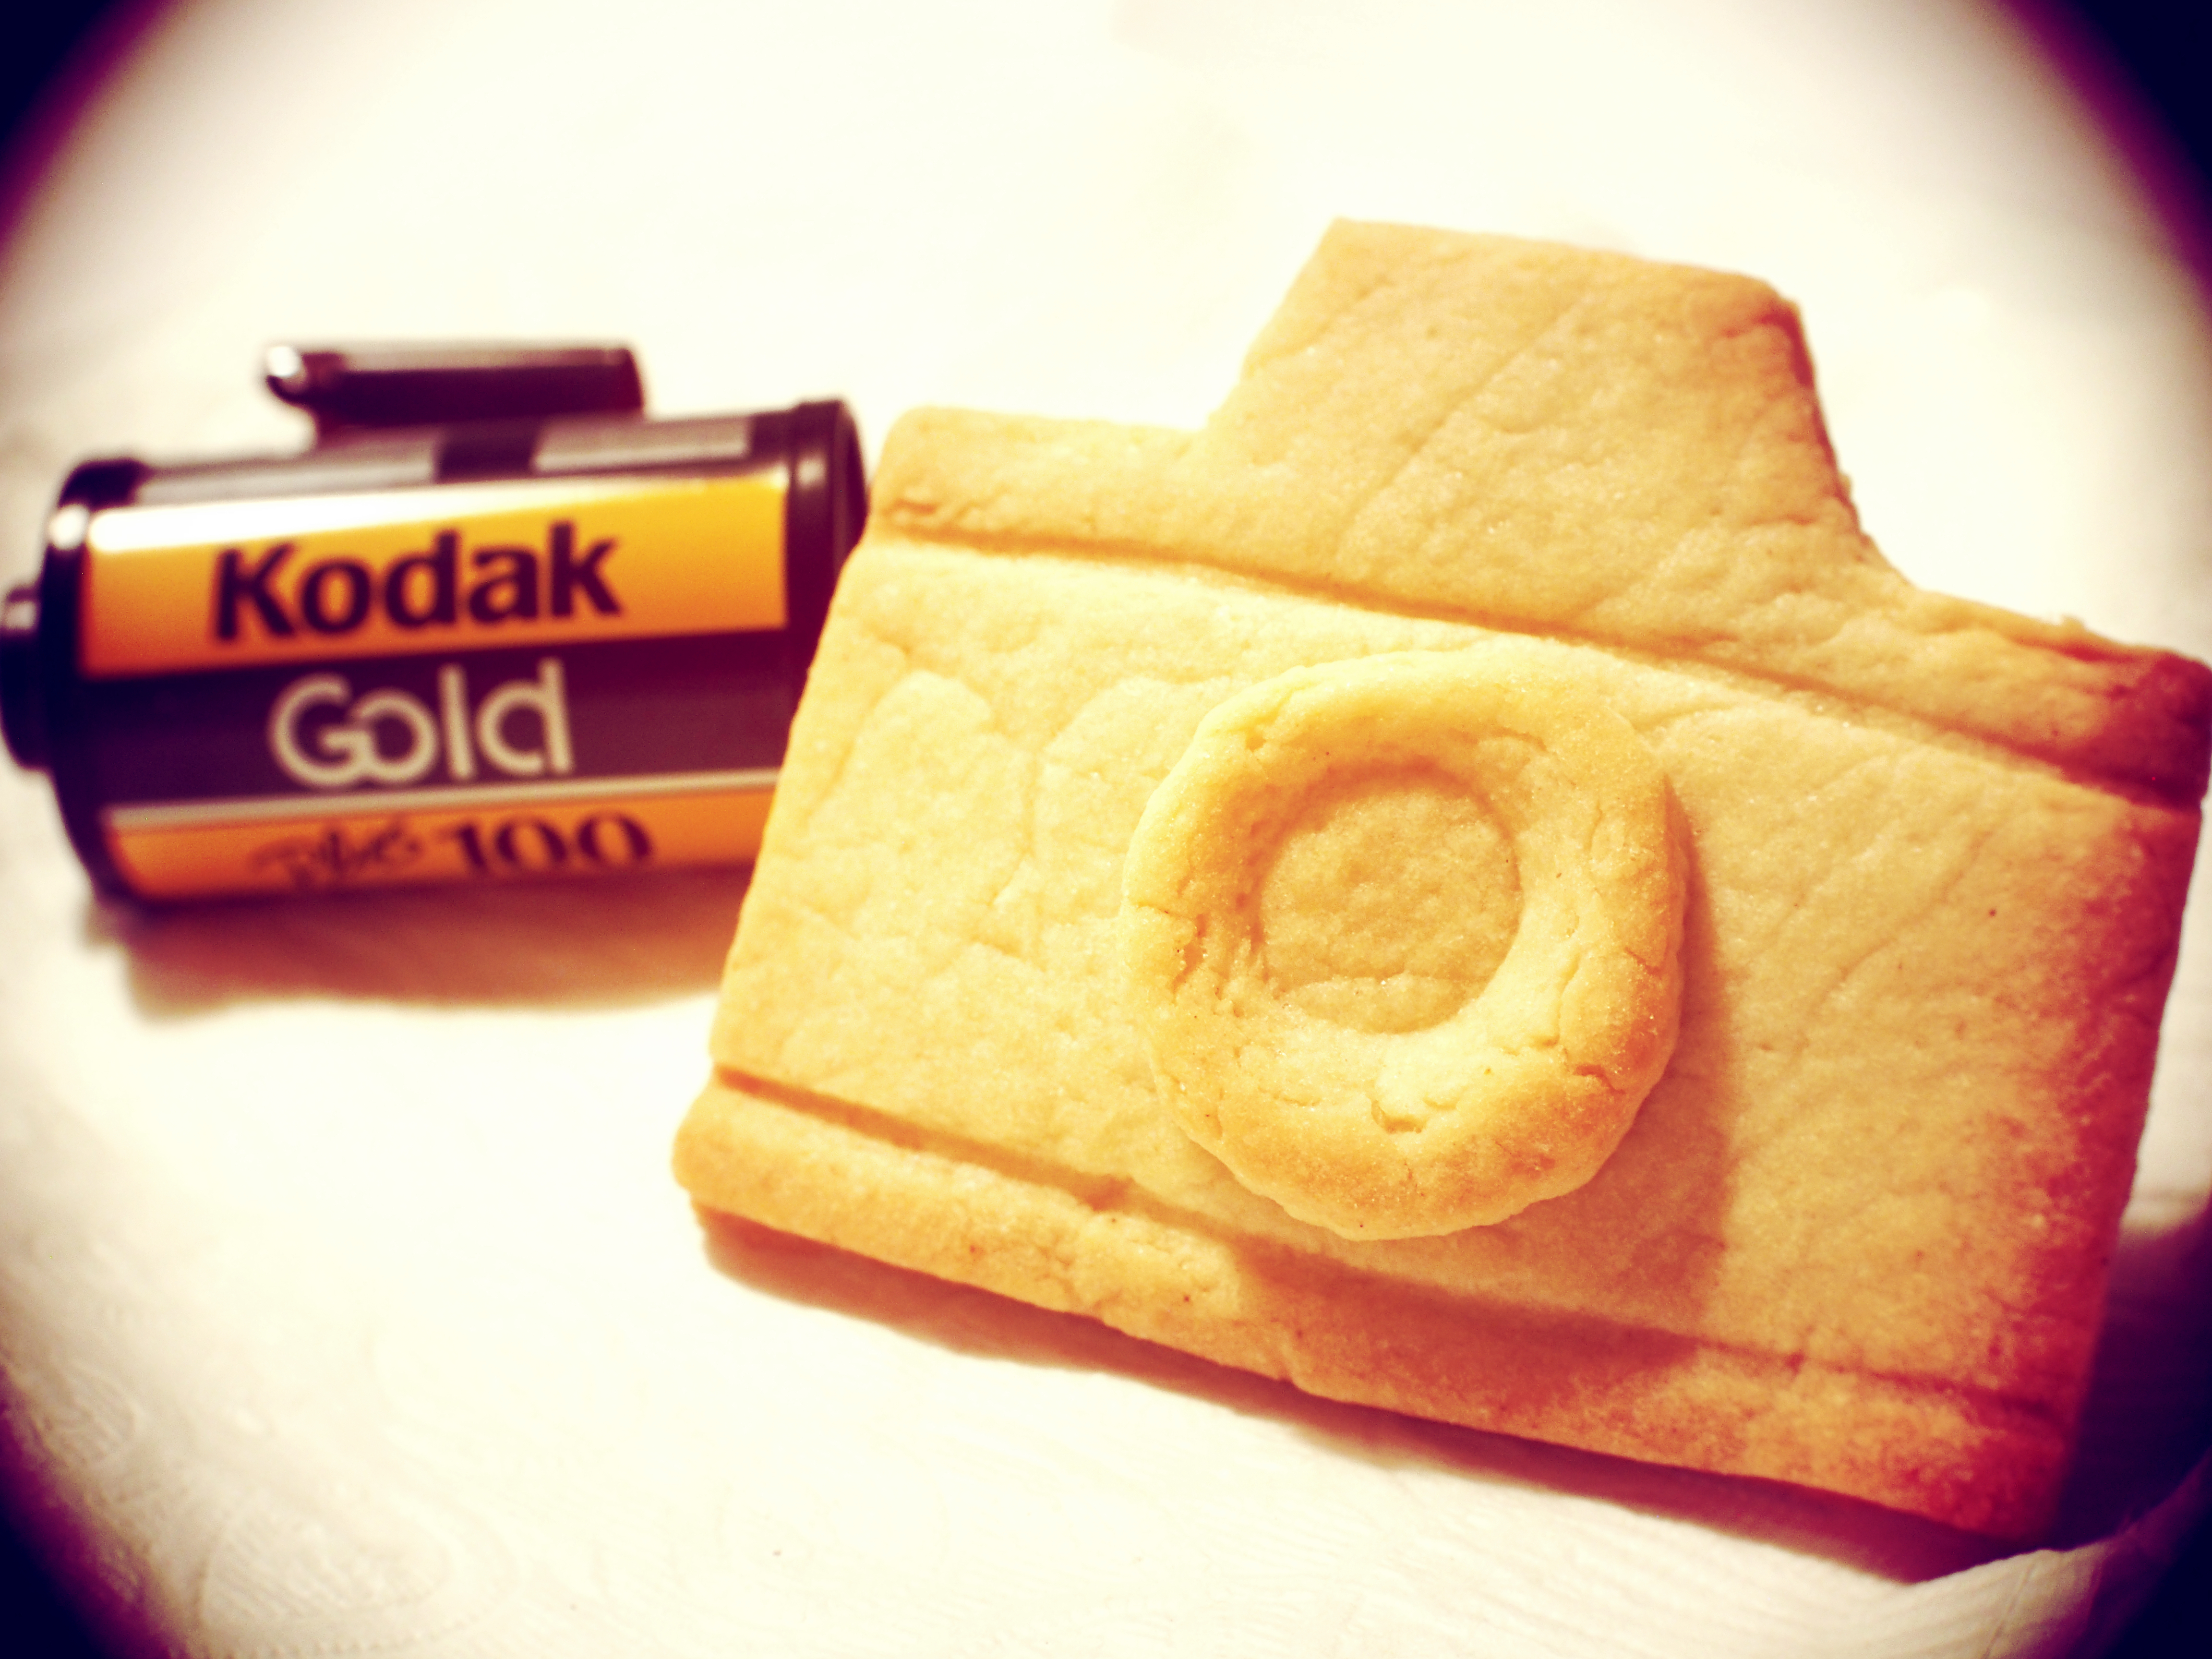
sweet, dish, meal, food, breakfast, baking, dessert, cuisine, homemade, baked, cookies, cctv, vignetting, sweetness, cmountlens, baked goods, flavor, biscoito, galleta, cameracookie, 25mmf14cctv, junk food, snack food, cheddar cheese